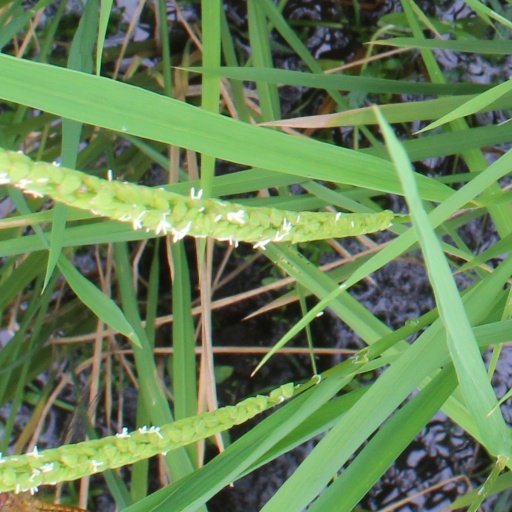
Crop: rice